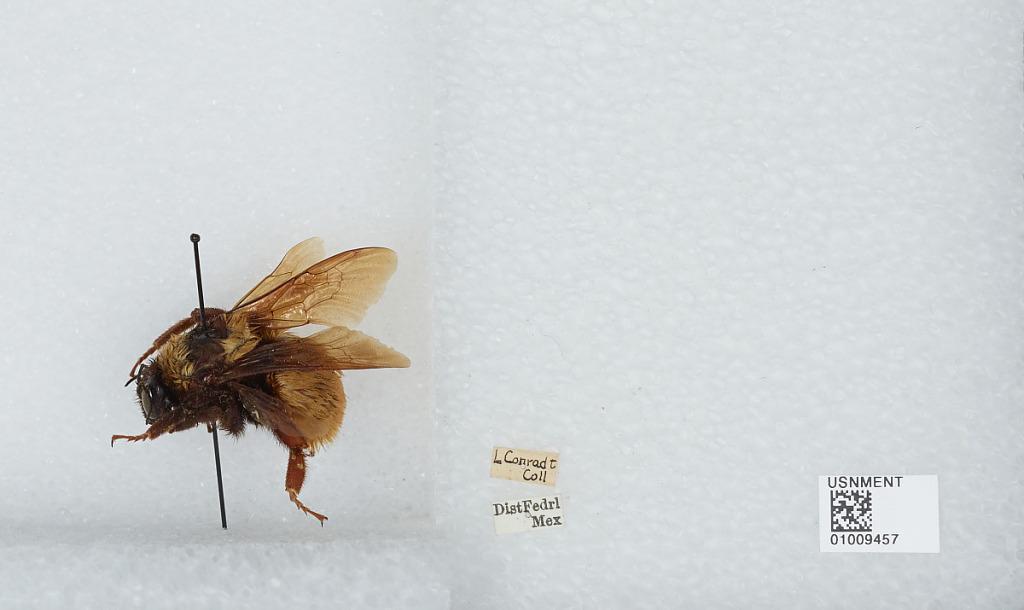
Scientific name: Bombus (Brachycephalobombus) haueri Handlirsch
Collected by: L. Conradt
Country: Mexico
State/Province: Distrito Federal
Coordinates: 19.43, -99.13